Camping

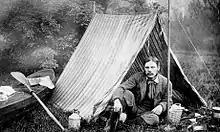
Thomas Hiram Holding outside his camping tent

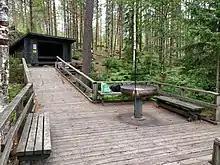
Seelammi lean-to in Lapakisto, Lahti, Finland

The Cambridge Academic Content Dictionary defines camping as: